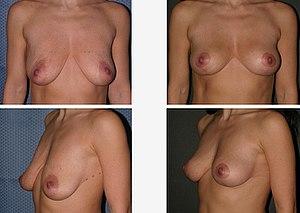
La mastopexie est une intervention de chirurgie plastique communément appelé redrapage des seins, qui a pour objectif d’apporter une correction soit aux mamelons trop bas, soit aux seins présentant un certain degré d’affaissement ou à ceux présentant une différence importante de volume résultant souvent de grossesses ou d’une perte de poids importante.